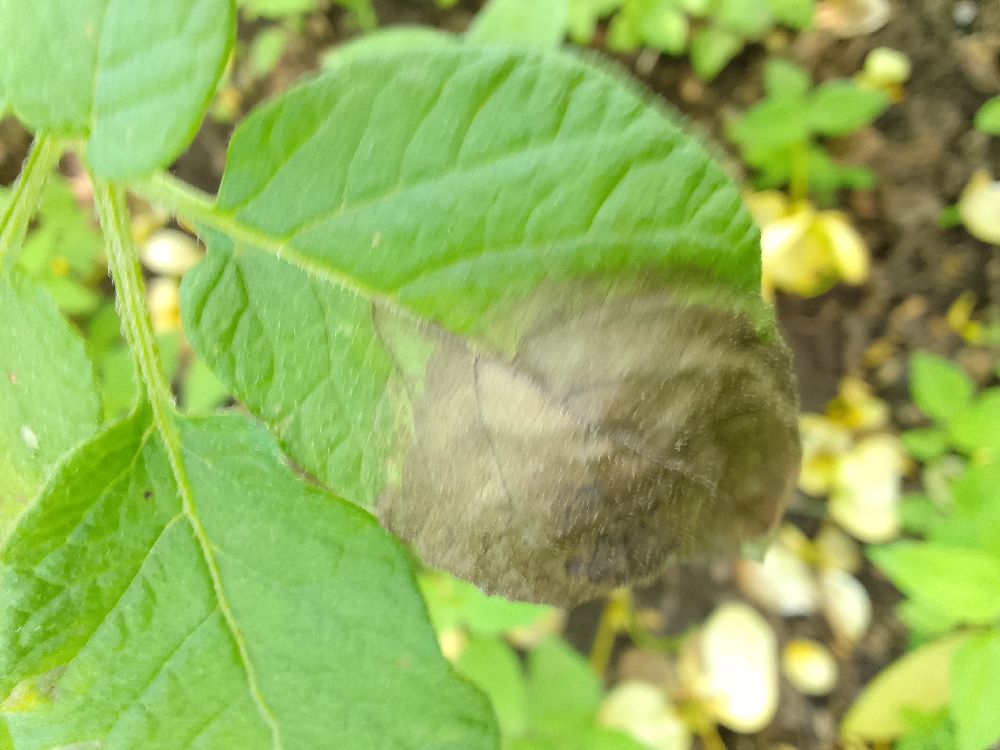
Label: Late blight